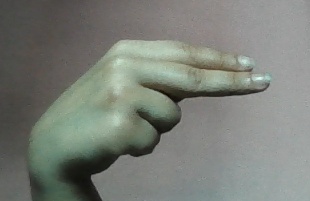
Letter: ain